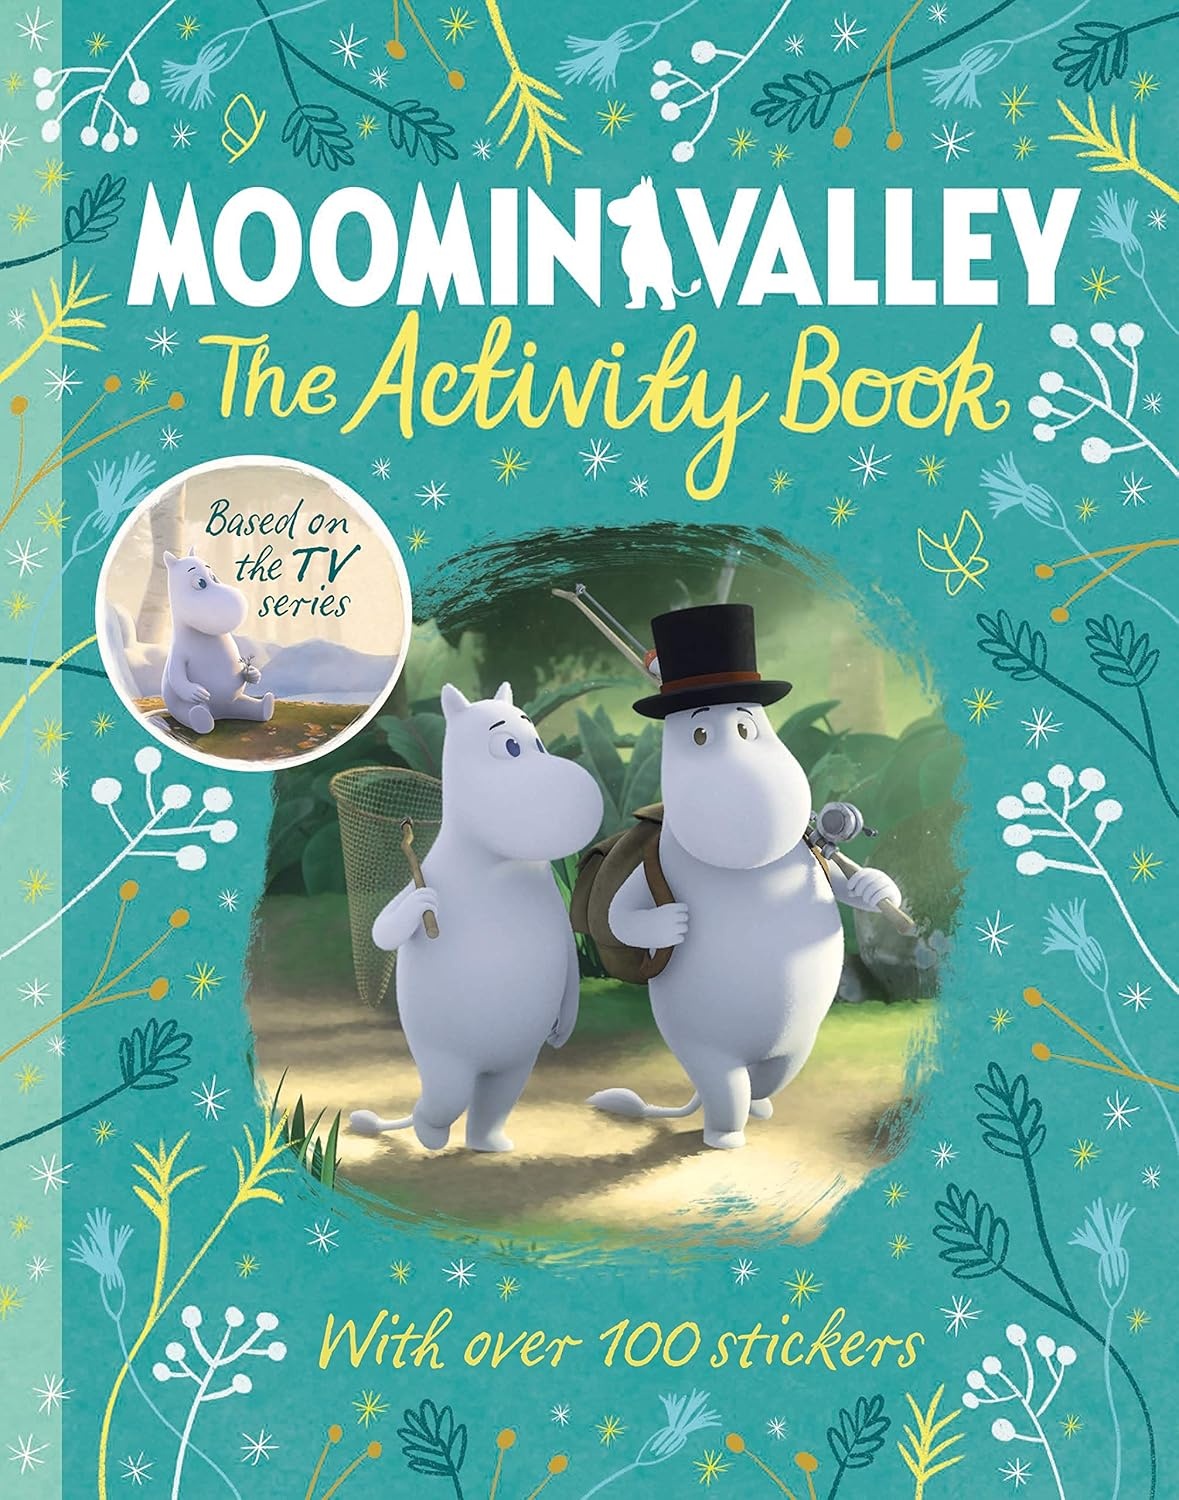
Moominvalley: The Activity Book [paperback] Li, Amanda
A fun and engaging activity book bursting with the creativity and magic of the Moomins, Moominvalley: The Activity Book is perfect for Moomin fans of all ages. Based on the Moominvalley TV animation series, this beautiful activity book is packed with almost 100 pages of mindful colouring, drawing, crafting inspiration and ideas as well as activities to encourage you to think in a different way. The book comes complete with over 100 stickers for you to decorate the book (and anything else you like), just as Moominmamma brightens up her flower beds. Some activities are straightforward (use your stickers to bring a Moomin underwater ocean scene to life), and some will help you to switch off (finish the fillyjonk's very precise wallpaper pattern); others will encourage you to go on a walk outside and write down (or draw) all the noises you heard. There are also instructions for simple crafting activities: creating art out of fallen leaves or making a spring crown worthy of Snorkmaiden. All the activities in this easy-to-use activity handbook will inspire creativity and encourage you to always see the beauty in the world around you – just as the Moomins do.
Brand: Macmillan Children's Books
Category: Arts & Entertainment > Hobbies & Creative Arts > Arts & Crafts > Art & Crafting Materials > Crafting Adhesives & Magnets > Craft & Office Glue > School Glue